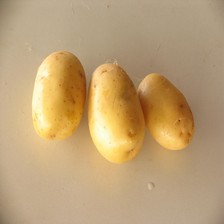
Label: others